History of African Americans in Los Angeles

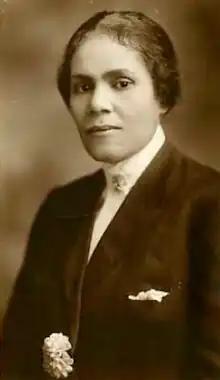

Black gangs first made an appearance in the late 20's and early 30's on the Eastside of Los Angeles, around the Central and Vernon Avenues near Jefferson High School. The Blacks gangs that formed during this time were aimed at protecting Black communities and defending them against attacks from White gangs. During the mid 40's, more African American gangs began to rise. Some of the gangs gave themselves distinctive names such as "Purple Hearts" and others go by the name of the street they represented. Although these gangs were making an appearance, the two gangs that became most notable that are still very big today, are the Crips and Bloods, both of which trace their origins back to the 1960s.